Matangini Hazra

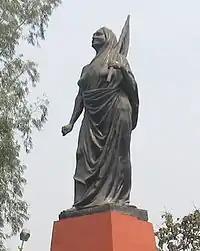
Statue of Hazra on the Maidan at Kolkata

The parallel Tamluk Government (Tamralipta Jatiya Sarkar) incited open rebellion by praising her "martyrdom for her country" and was able to function for two more years, until it was disbanded in 1944, at Gandhi's request.